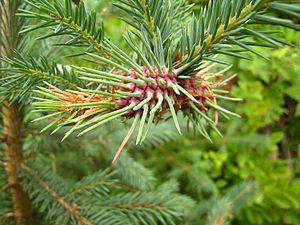
Une galle, appelée scientifiquement cécidie est une excroissance tumorale structurée produite sur les tiges, feuilles, racines ou fruits de certains végétaux, et qui se développe autour des parasites de la plante qui peuvent être des animaux, des champignons, des nématodes des bactéries, plus rarement d'autres plantes. Ces parasites sont dits galligènes ou cécidogènes. Certains parasites sont dits gallicoles, qu'ils soient cécidogènes ou non.